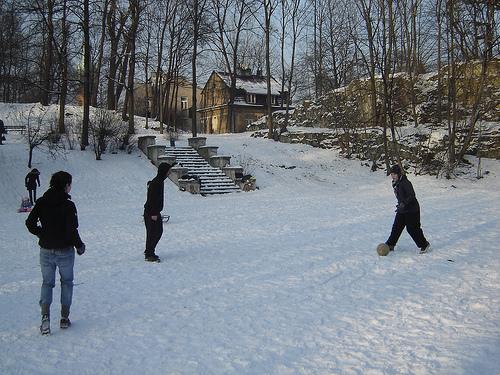
Weather: snow or frosty